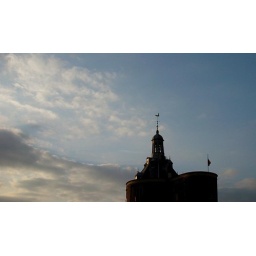
Evening sky over the Drommedaris tower in Enkhuizen The Netherlands